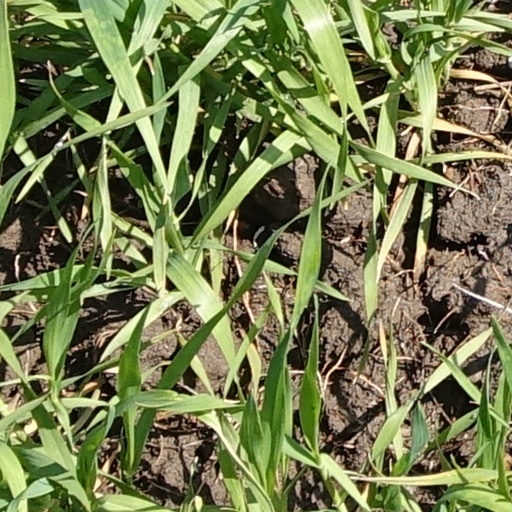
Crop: wheat